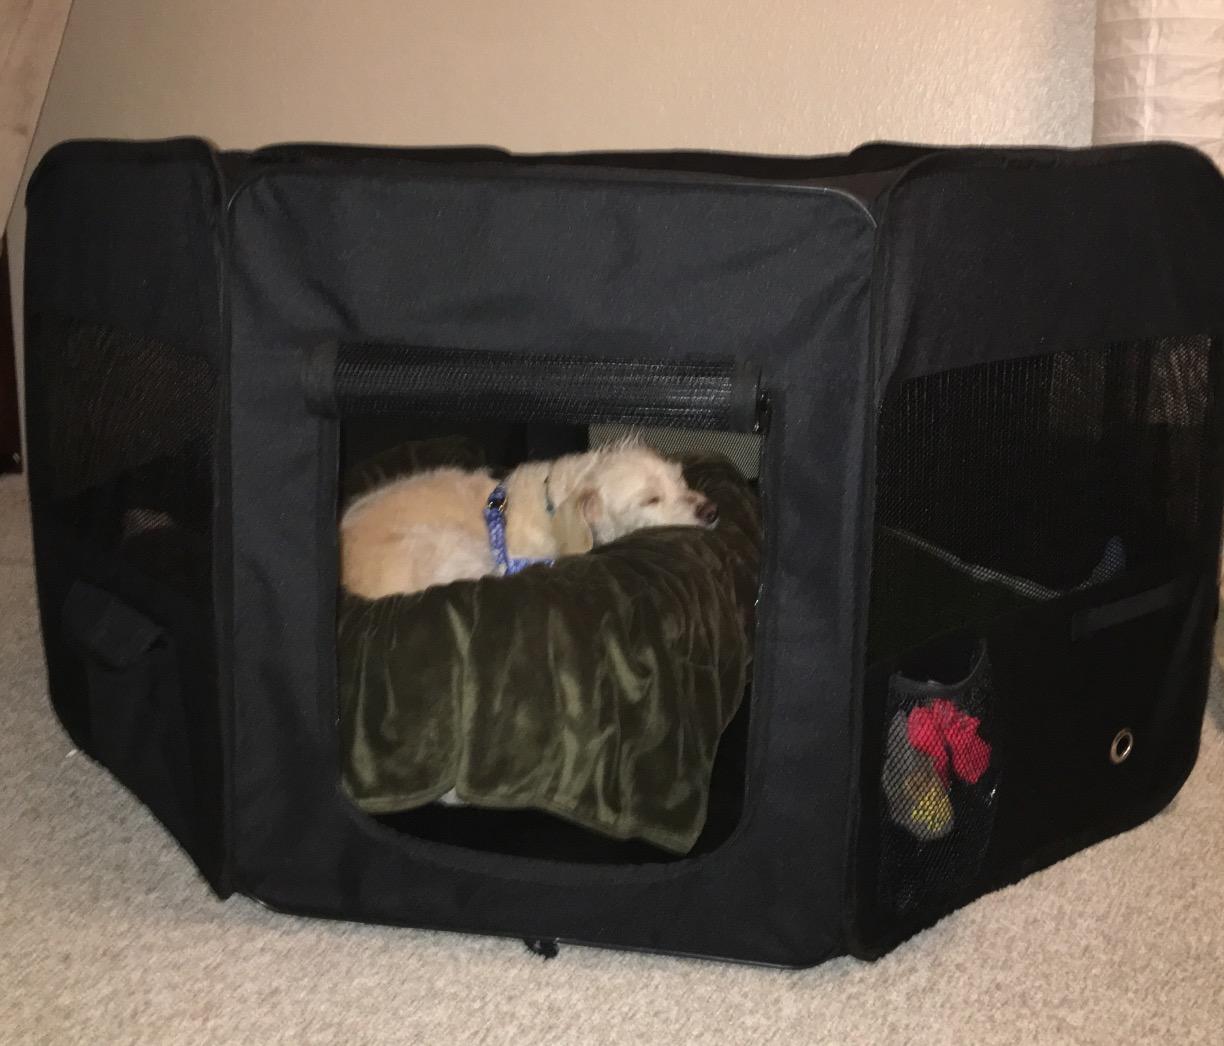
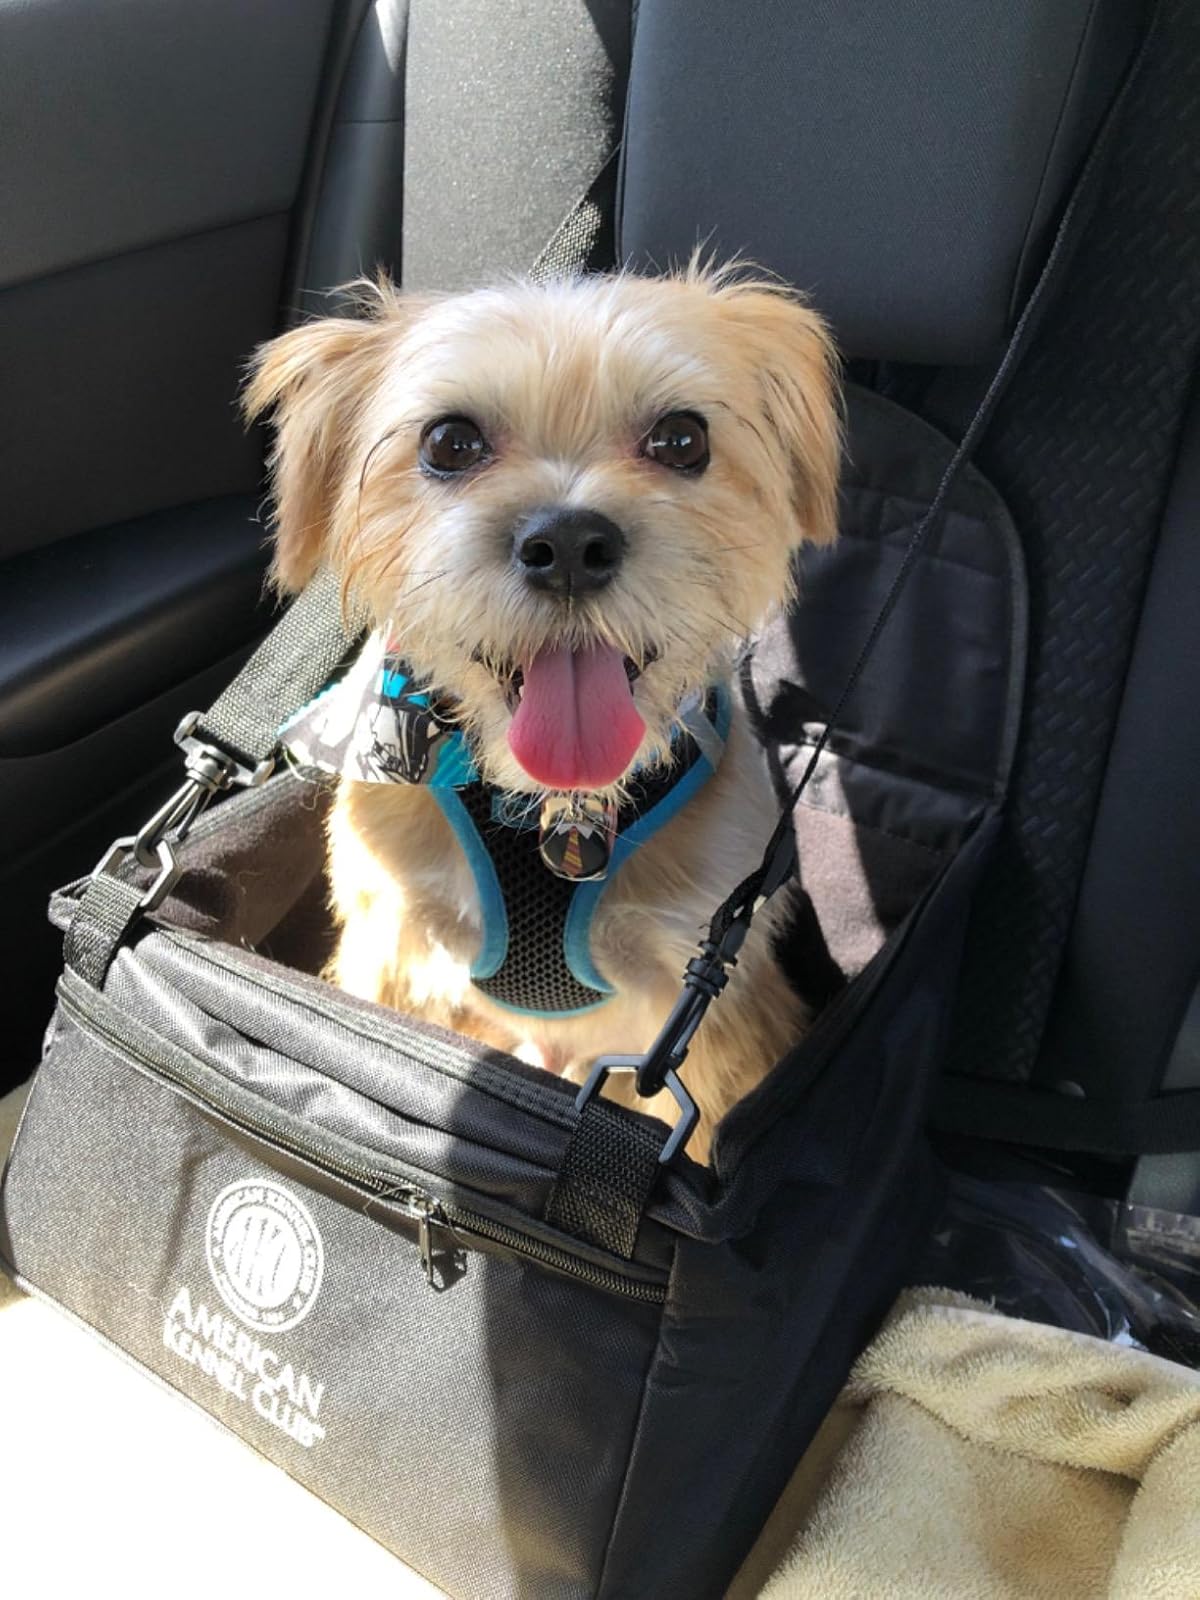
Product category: items_kennel
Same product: no